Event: Nepal Earthquake
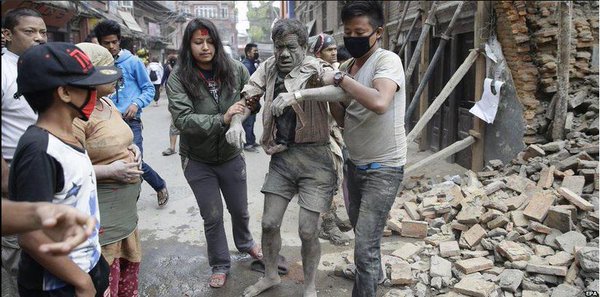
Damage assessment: damage